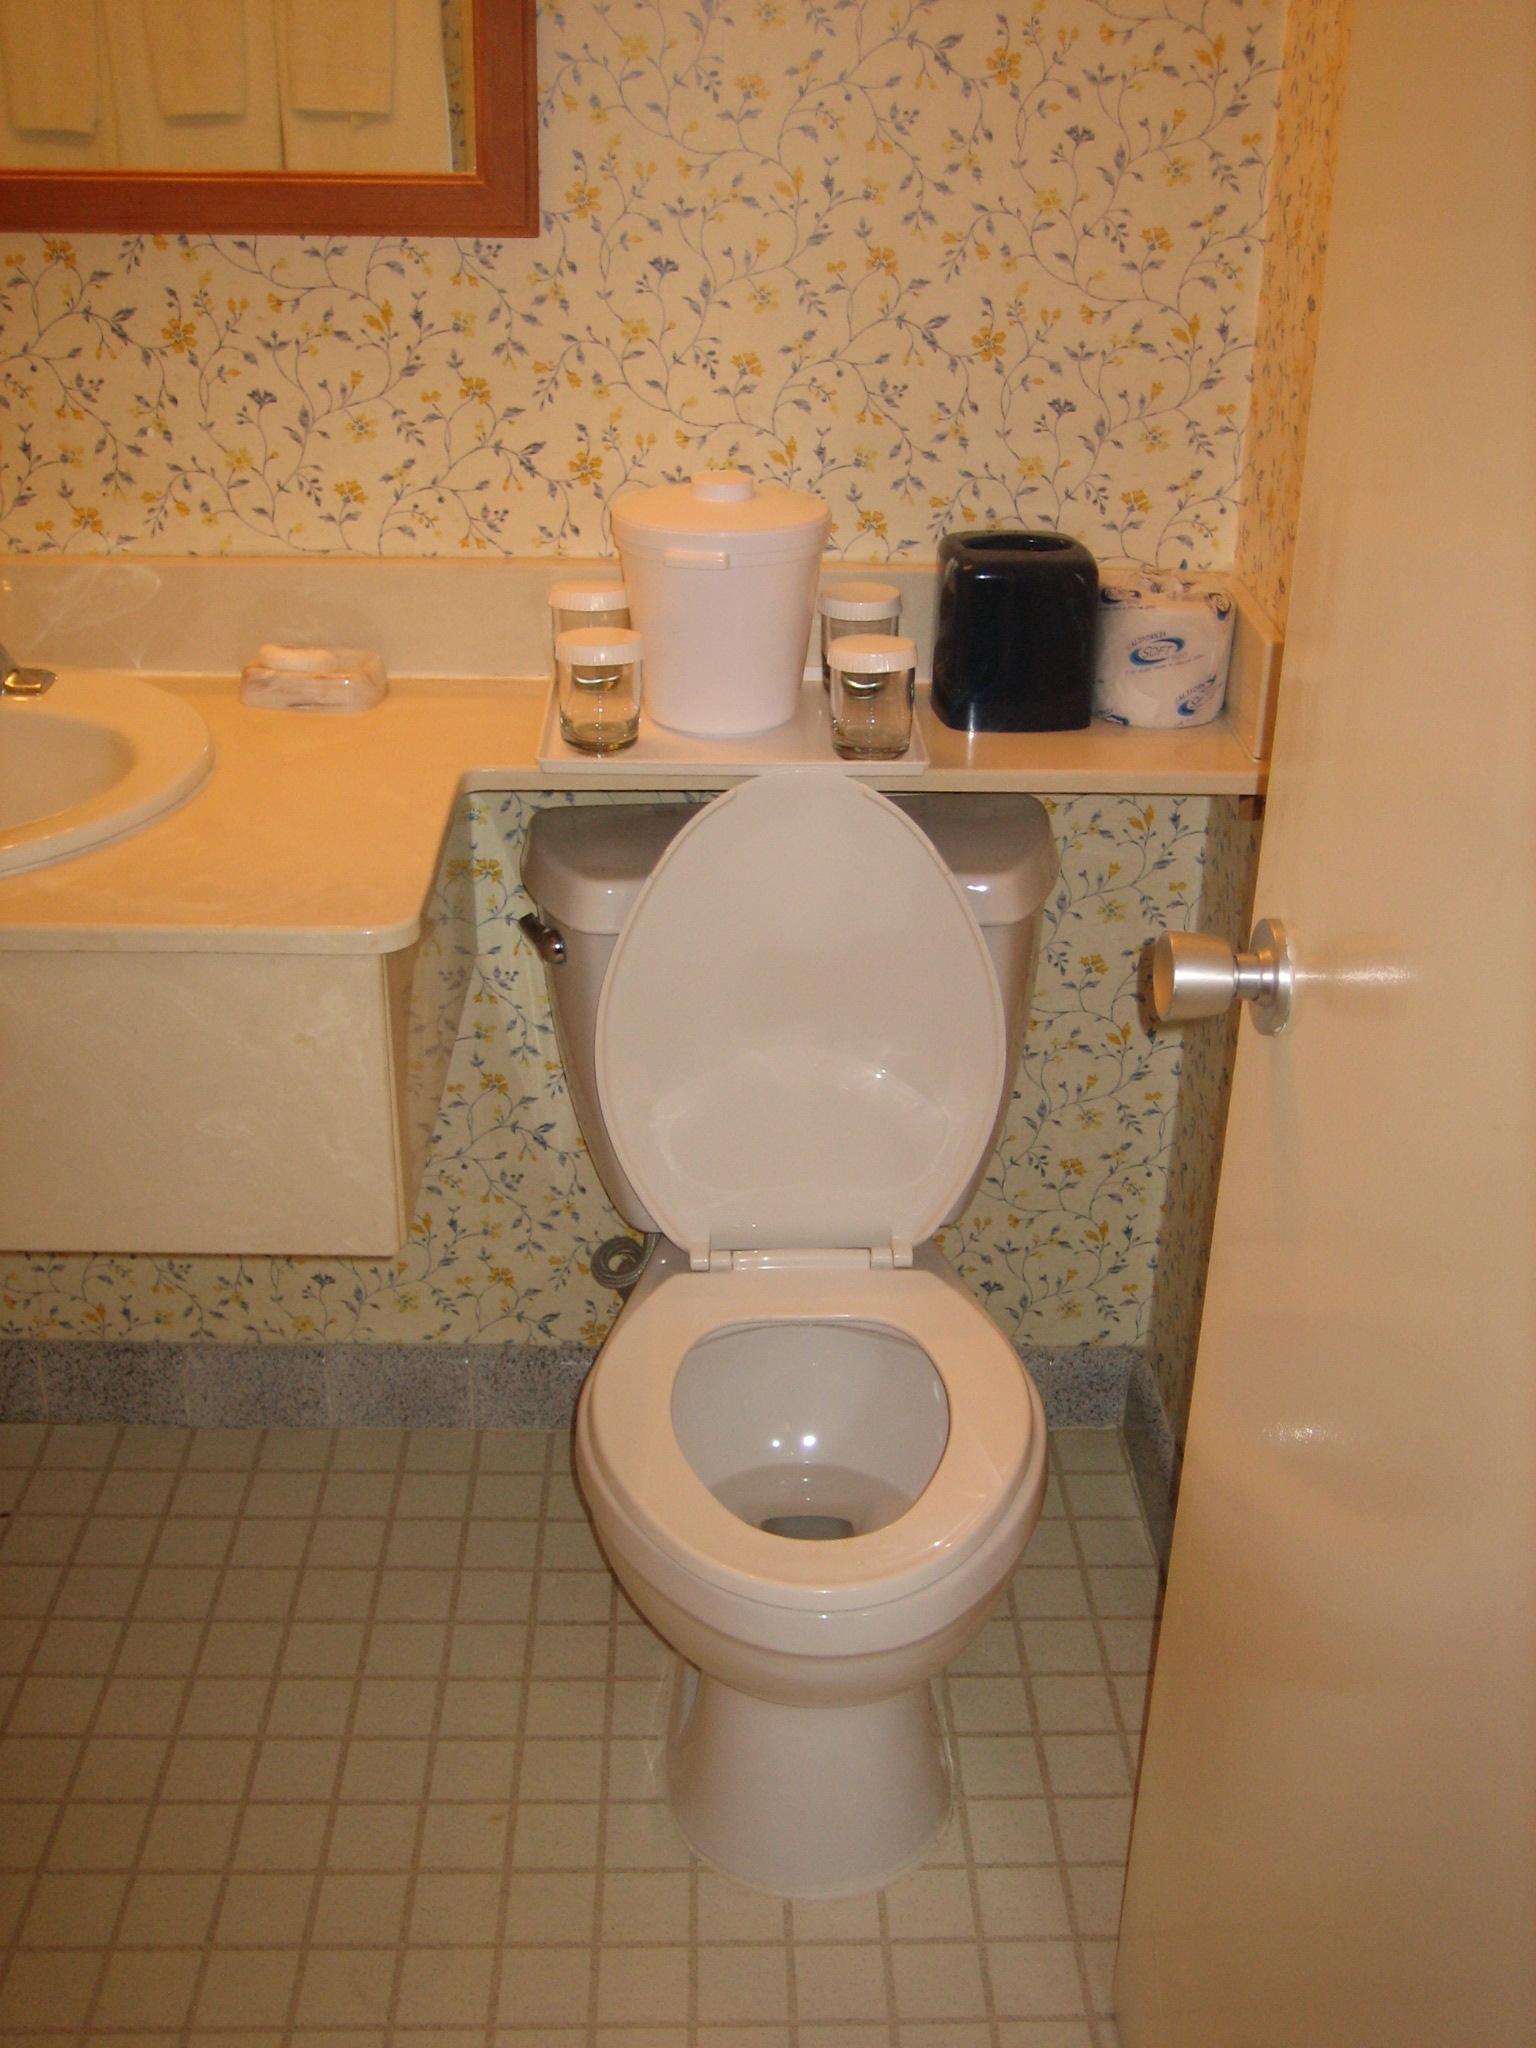
Room type: bathroom